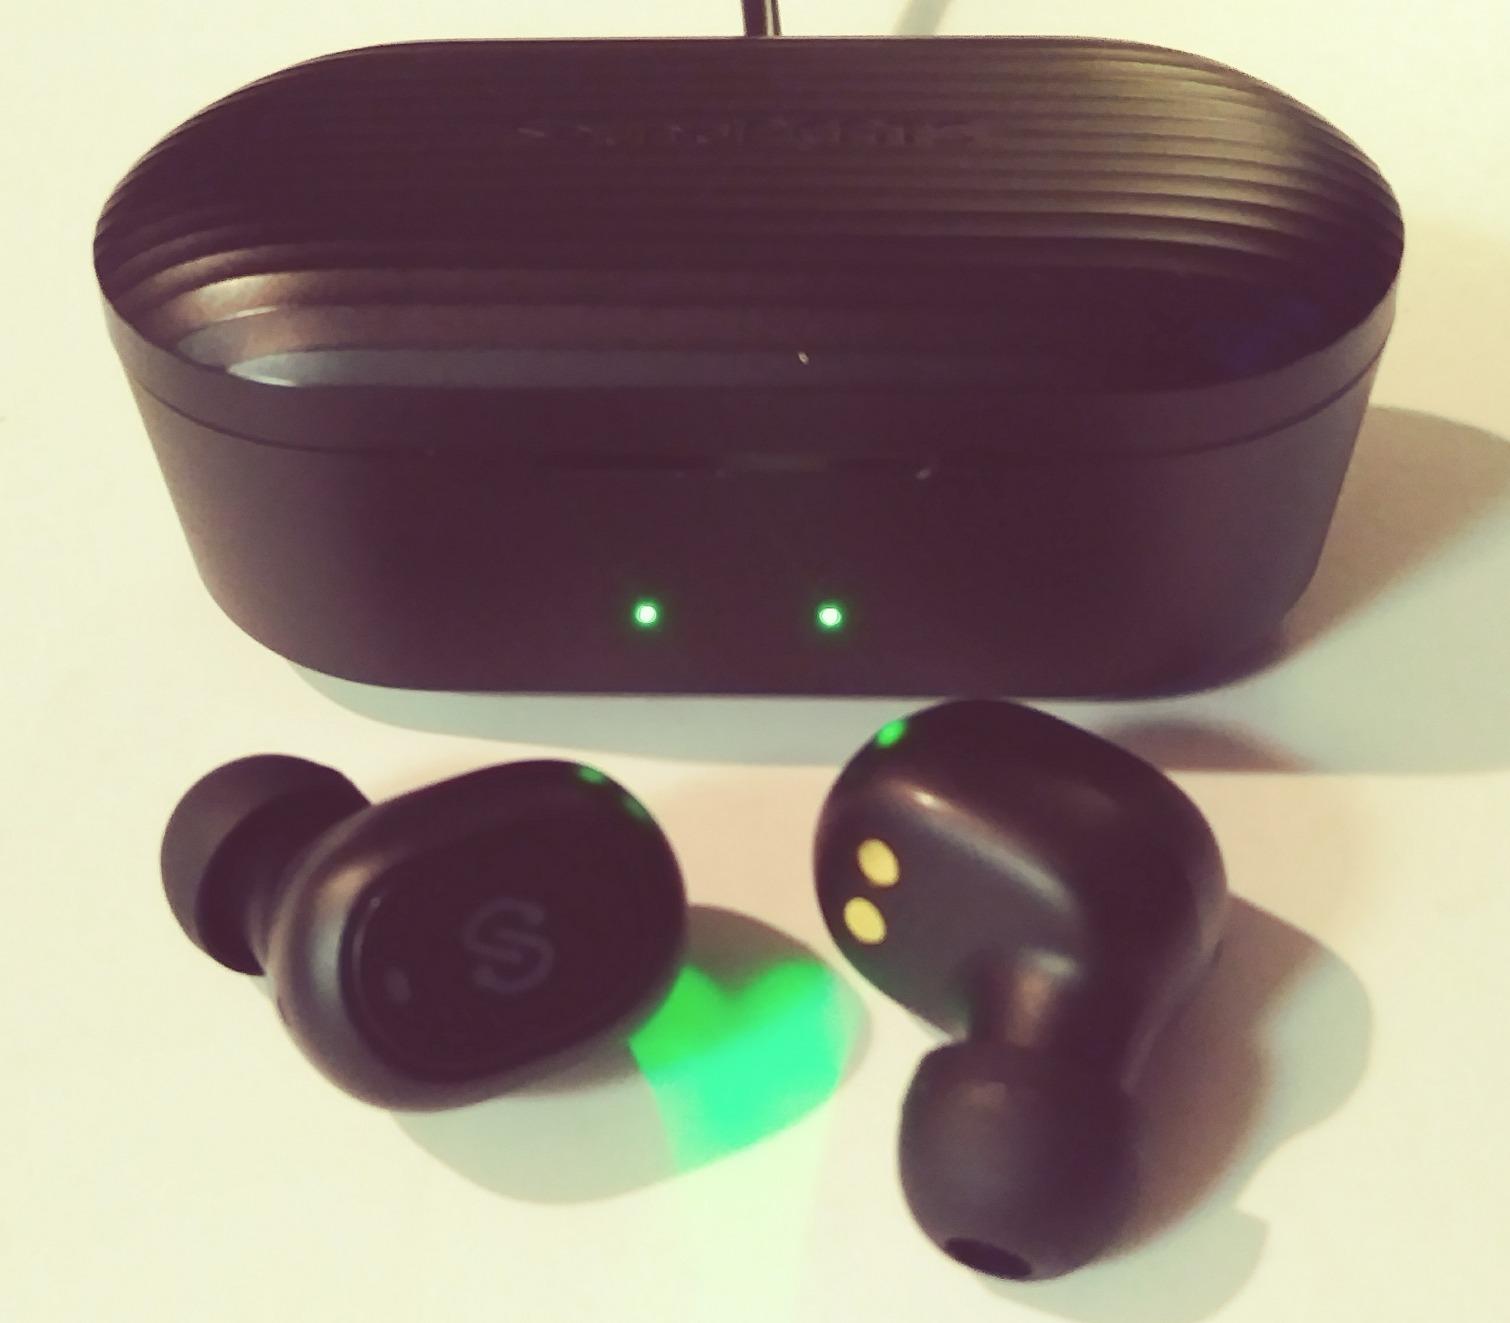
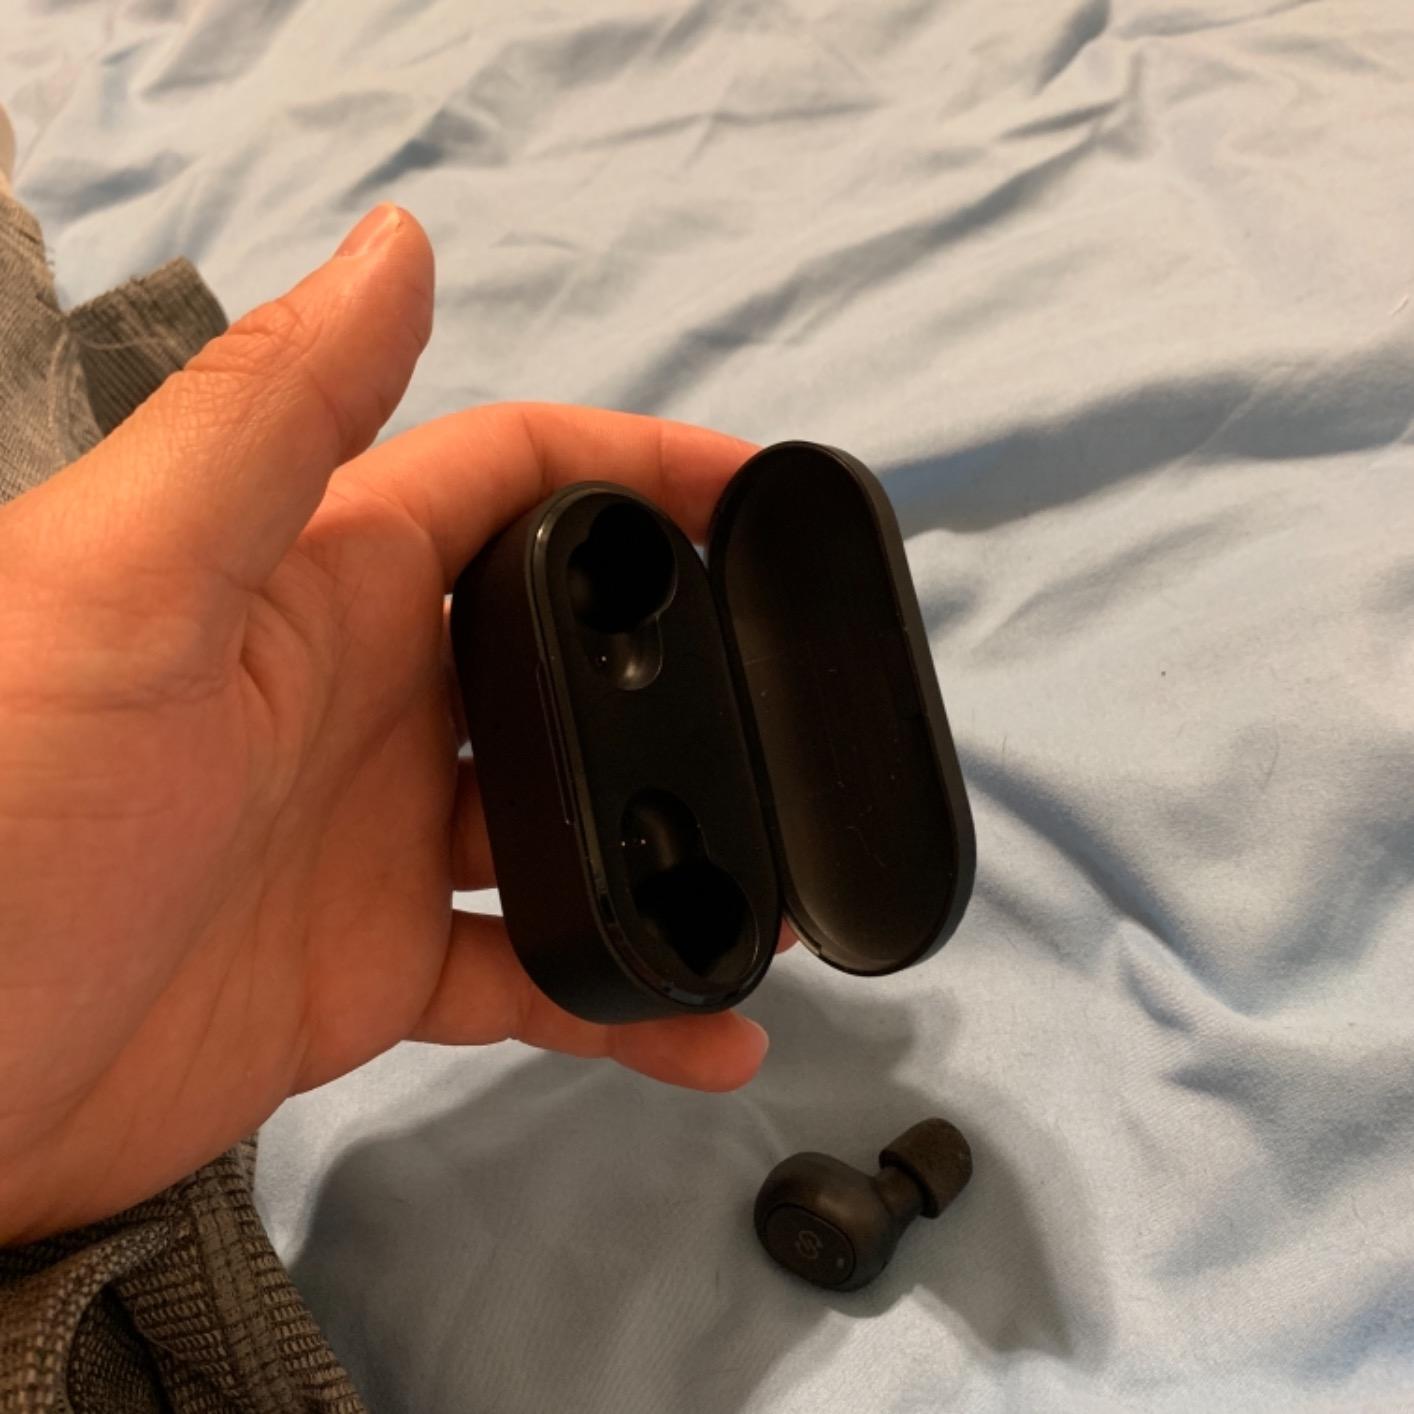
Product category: earbuds
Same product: yes